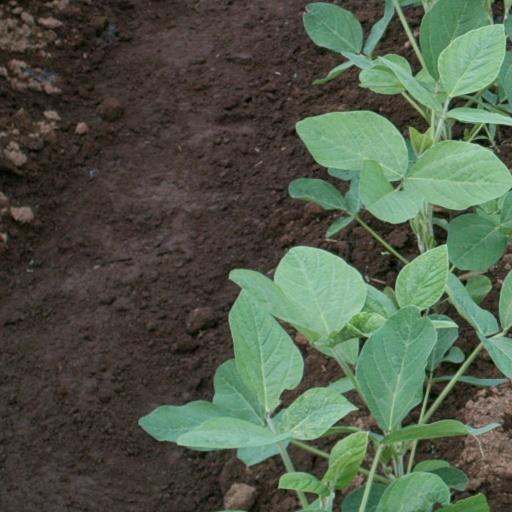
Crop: soybean